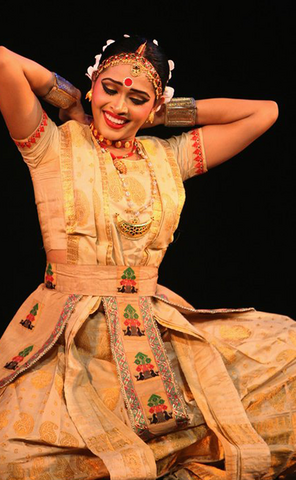
Dance form: sattriya